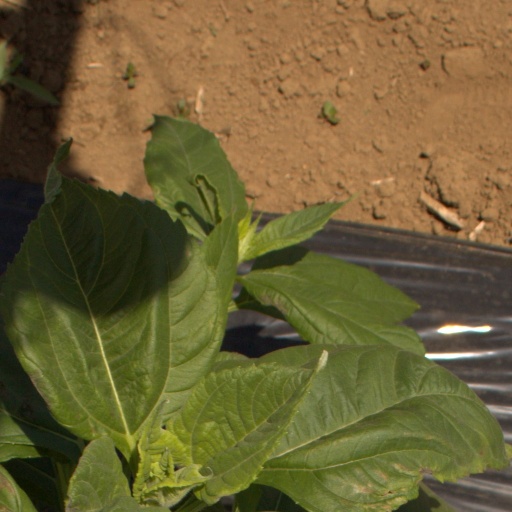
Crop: Jerusalem artichoke